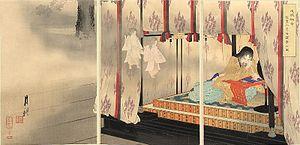
Les quinze sanctuaires de la restauration de Kenmu sont un groupe de sanctuaires shinto consacrés à des individus ou des événements associés à la restauration de Kenmu.